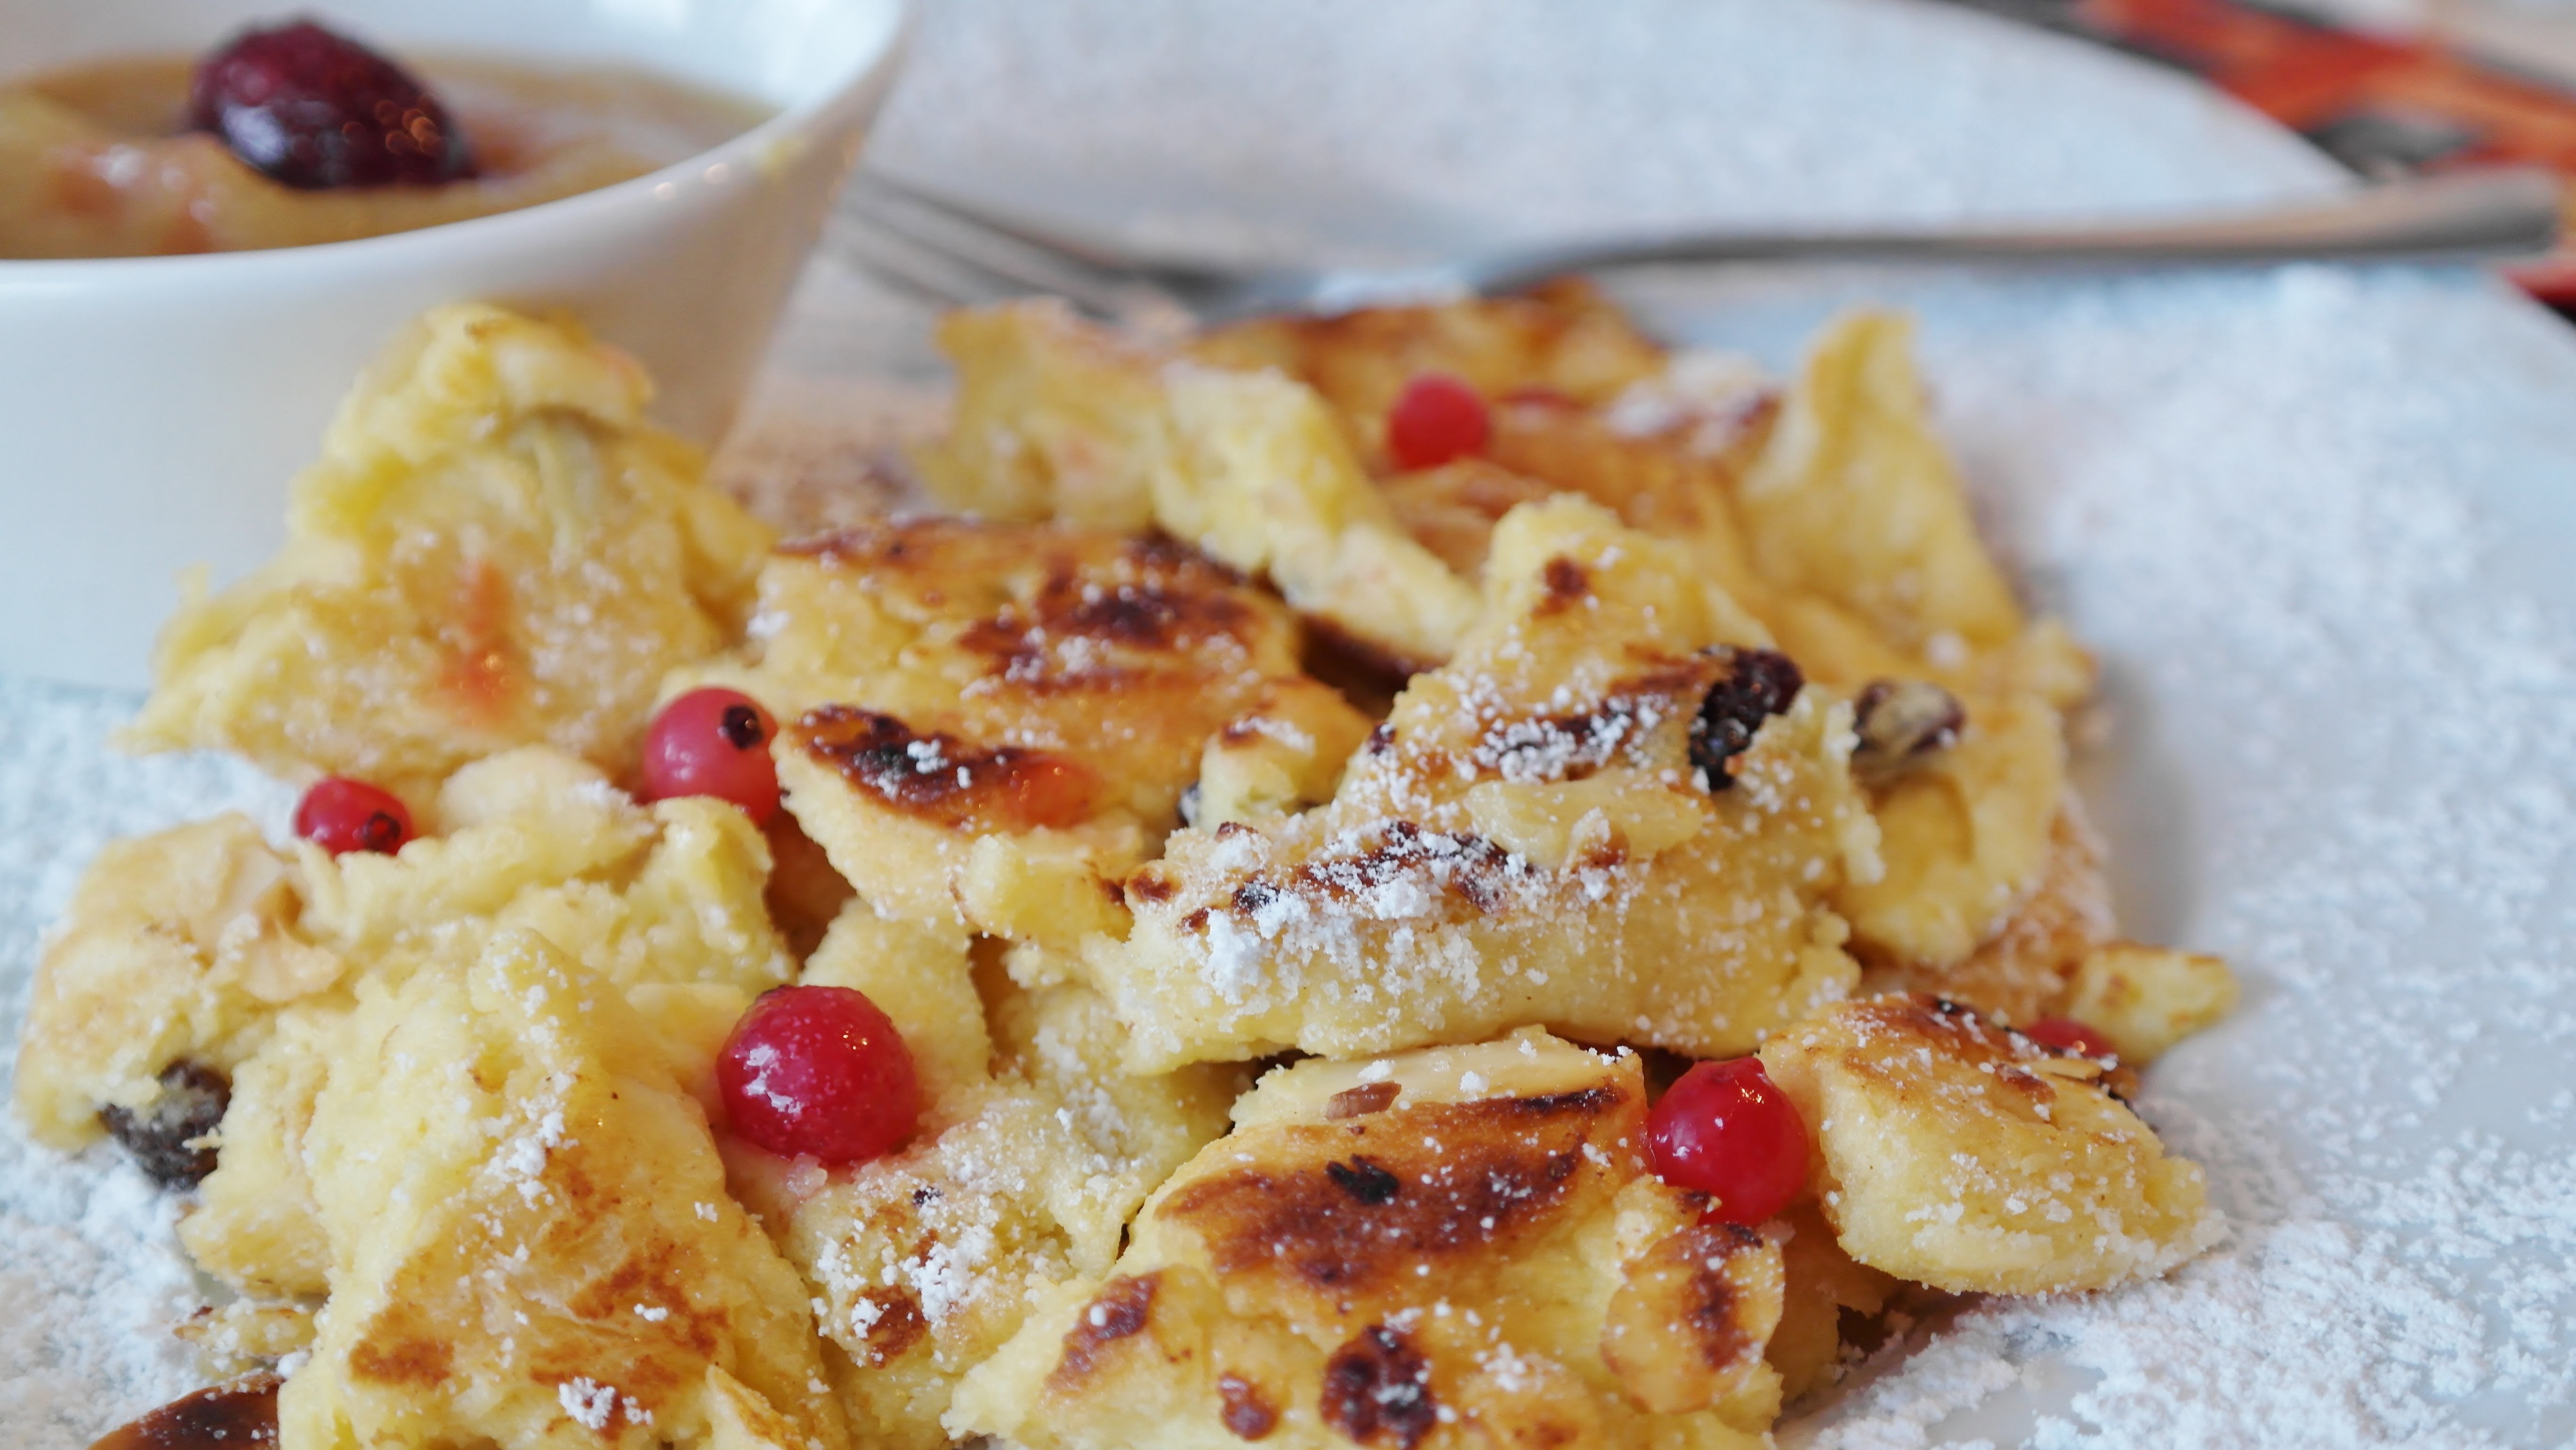
sweet, dish, meal, food, produce, breakfast, milk, dessert, eat, lunch, cuisine, delicious, preparation, egg, pancake, specialty, sweet dish, icing sugar, sugar, decorative, vegetarian food, coffee time, kaiserschmarrn, austrian cuisine, milk flour